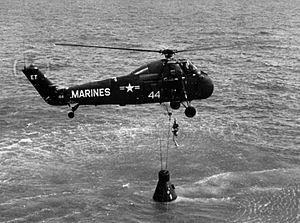
Créés peu après l'invention de l'aviation militaire pendant la Première Guerre mondiale, les porte-avions ont d'abord été considérés comme des bâtiments auxiliaires et n'ont joué un rôle majeur dans la guerre navale qu'à partir de la Seconde Guerre mondiale. Il a fallu l'attaque de Pearl Harbor de décembre 1941 pour démontrer la supériorité de l'aviation embarquée sur la grosse artillerie des navires de ligne, grâce à sa portée incomparablement plus grande pour une force de frappe équivalente. La bataille de la mer de Corail, en mai 1942, est le premier affrontement uniquement aéronaval de l'histoire, dans lequel les forces navales japonaises et américaines s'affrontèrent par avions interposés sans jamais être à portée de canon. En 1944-45, les plus grands cuirassés japonais jamais construits coulent sous les attaques de l'aviation embarquée américaine.